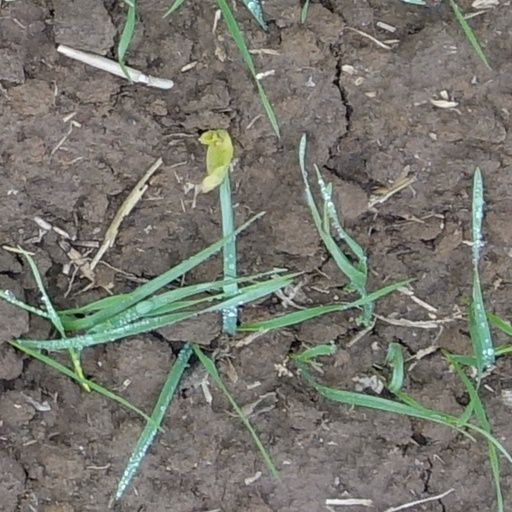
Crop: wheat